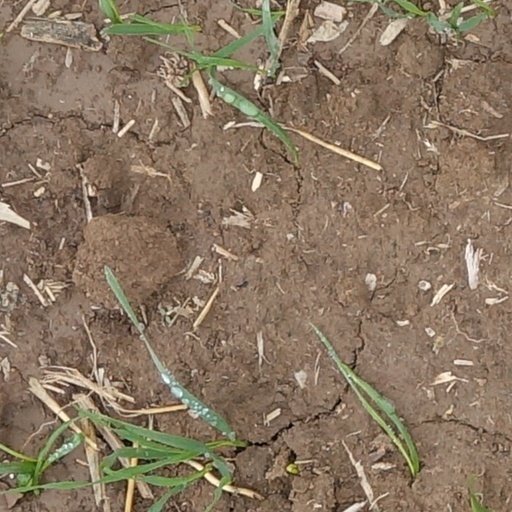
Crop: wheat